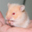
Label: hamster